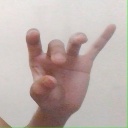
अक्षर: ओ